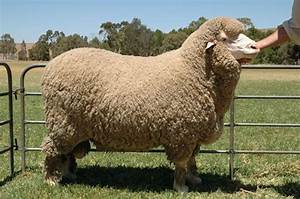
Label: pecora